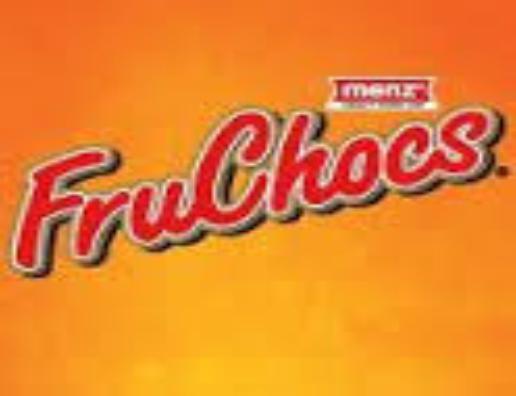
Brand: FruChocs
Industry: Food